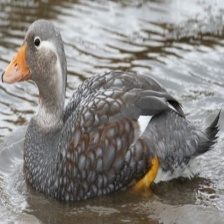
Species: STEAMER DUCK
Scientific name: TACHYERES
ImageNet parent category: drake